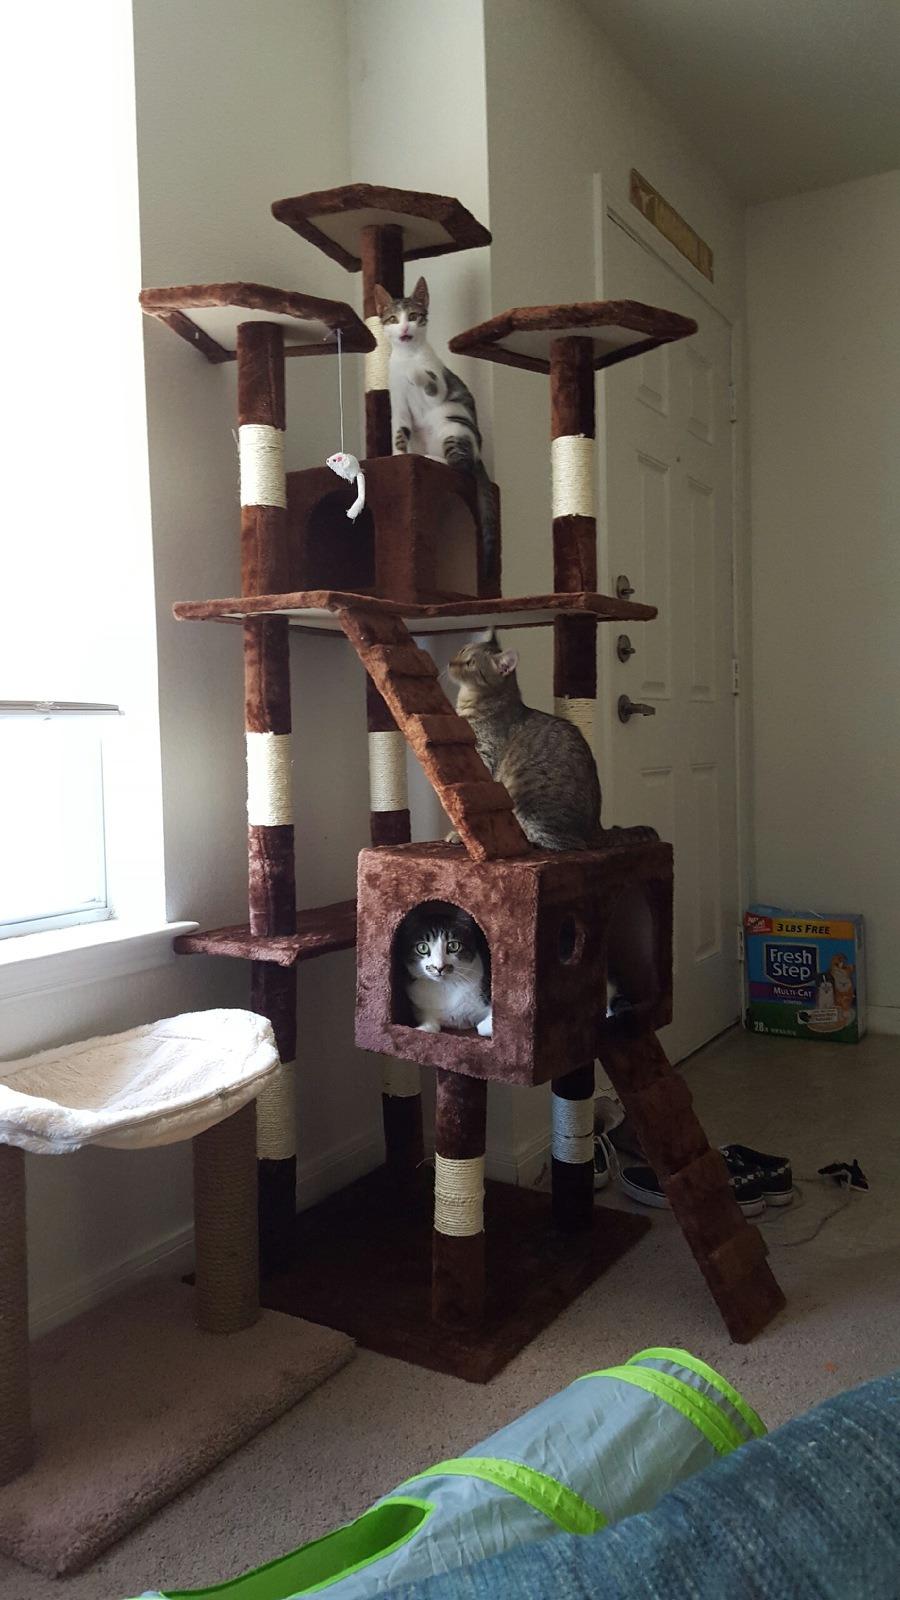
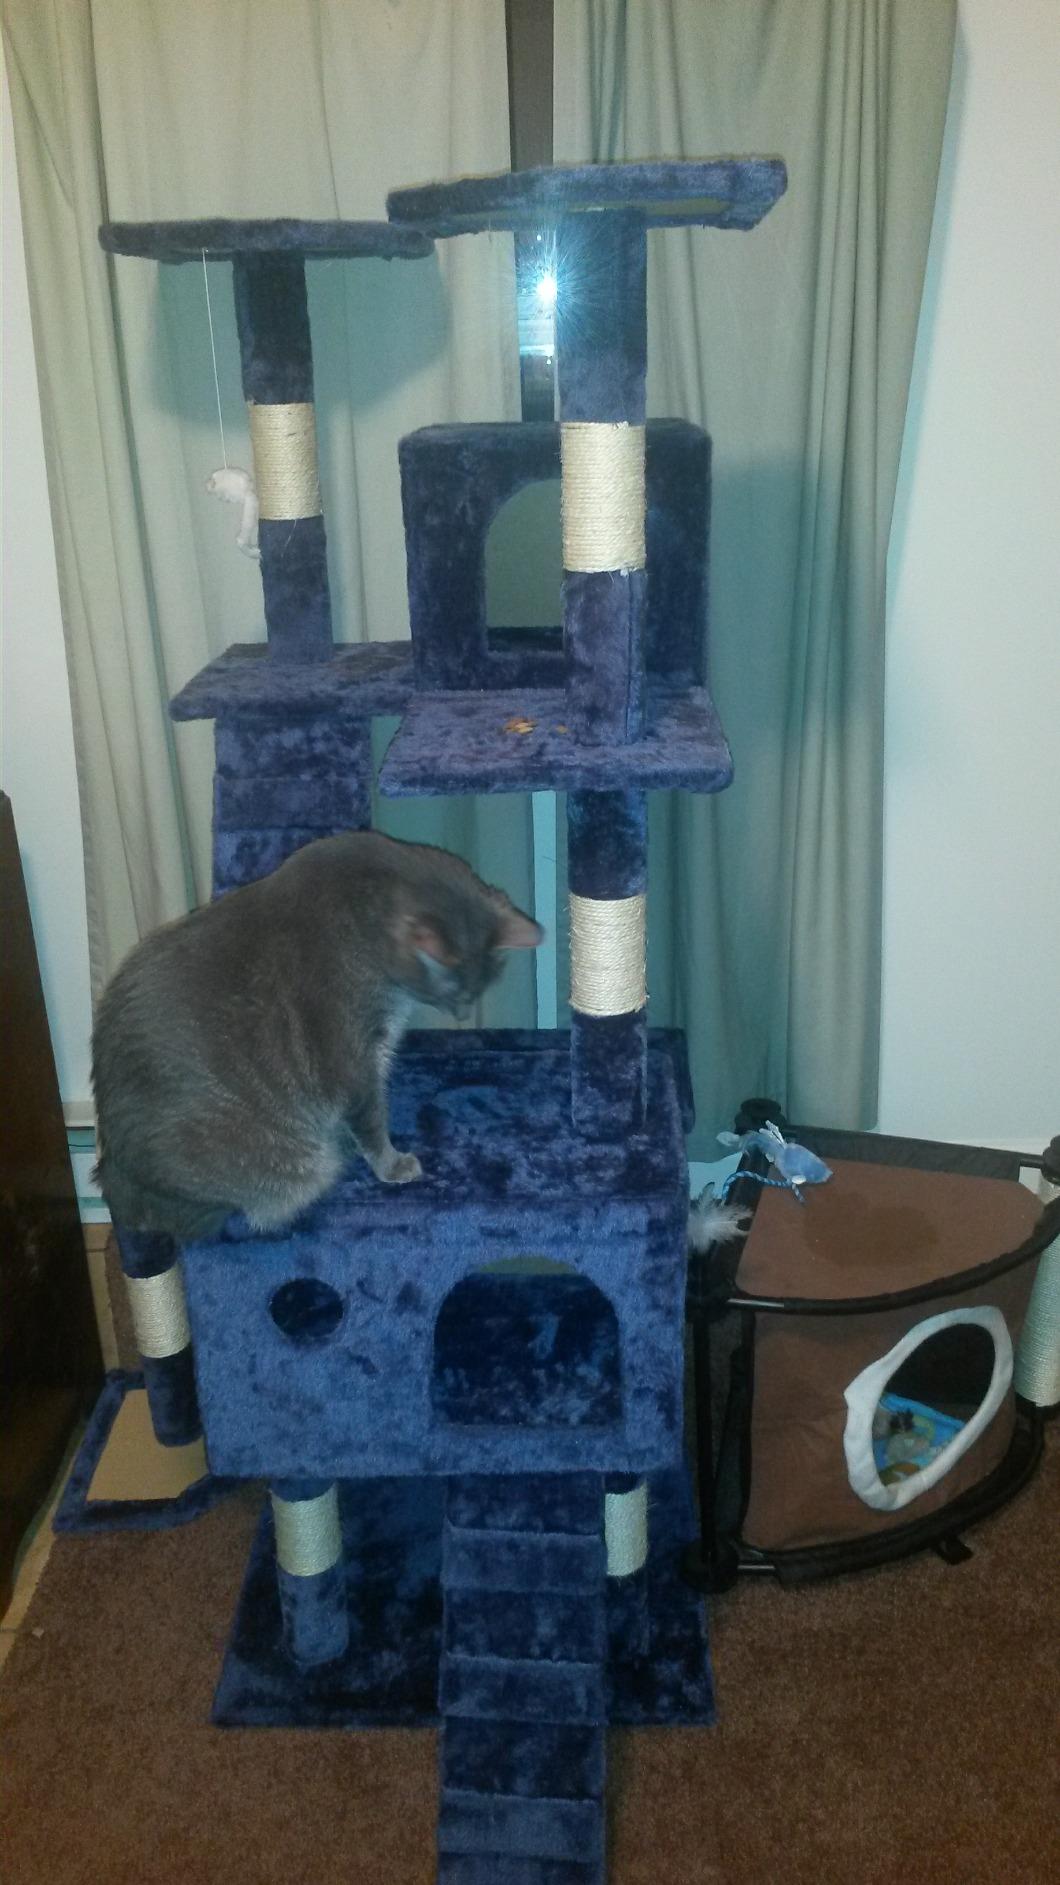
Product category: items_cat tree
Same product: no